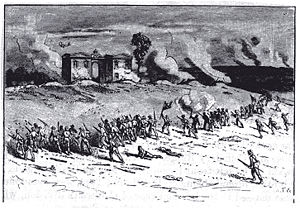
Cemetery Hill
Jubal Early's angreb på den østlige del af Cemetery Hill, 2. juli 1863, gravering fra The Century Magazine.
Cemetery Hill er en central del af geografien på slagmarken ved Gettysburg. Den ligger på den nordligste del af Cemetery Ridge. Den spillede en vigtig rolle i alle tre dages kampe under slaget ved Gettysburg fra 1. juli til 3. juli 1863.